List of birds of Ontario

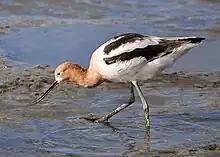
American avocet

Order: CharadriiformesFamily: Recurvirostridae